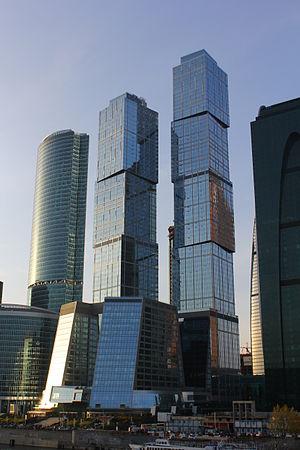
Le Ville des Capitales est un ensemble de deux gratte-ciel de Moscou situé dans le nouveau quartier financier de la capitale russe : Moskva-City.
Depuis la construction des Sept Sœurs de Moscou entre 1952 et 1955, de nombreux immeubles d'au moins 100 mètres de hauteur ont été construits à Moscou en Russie.